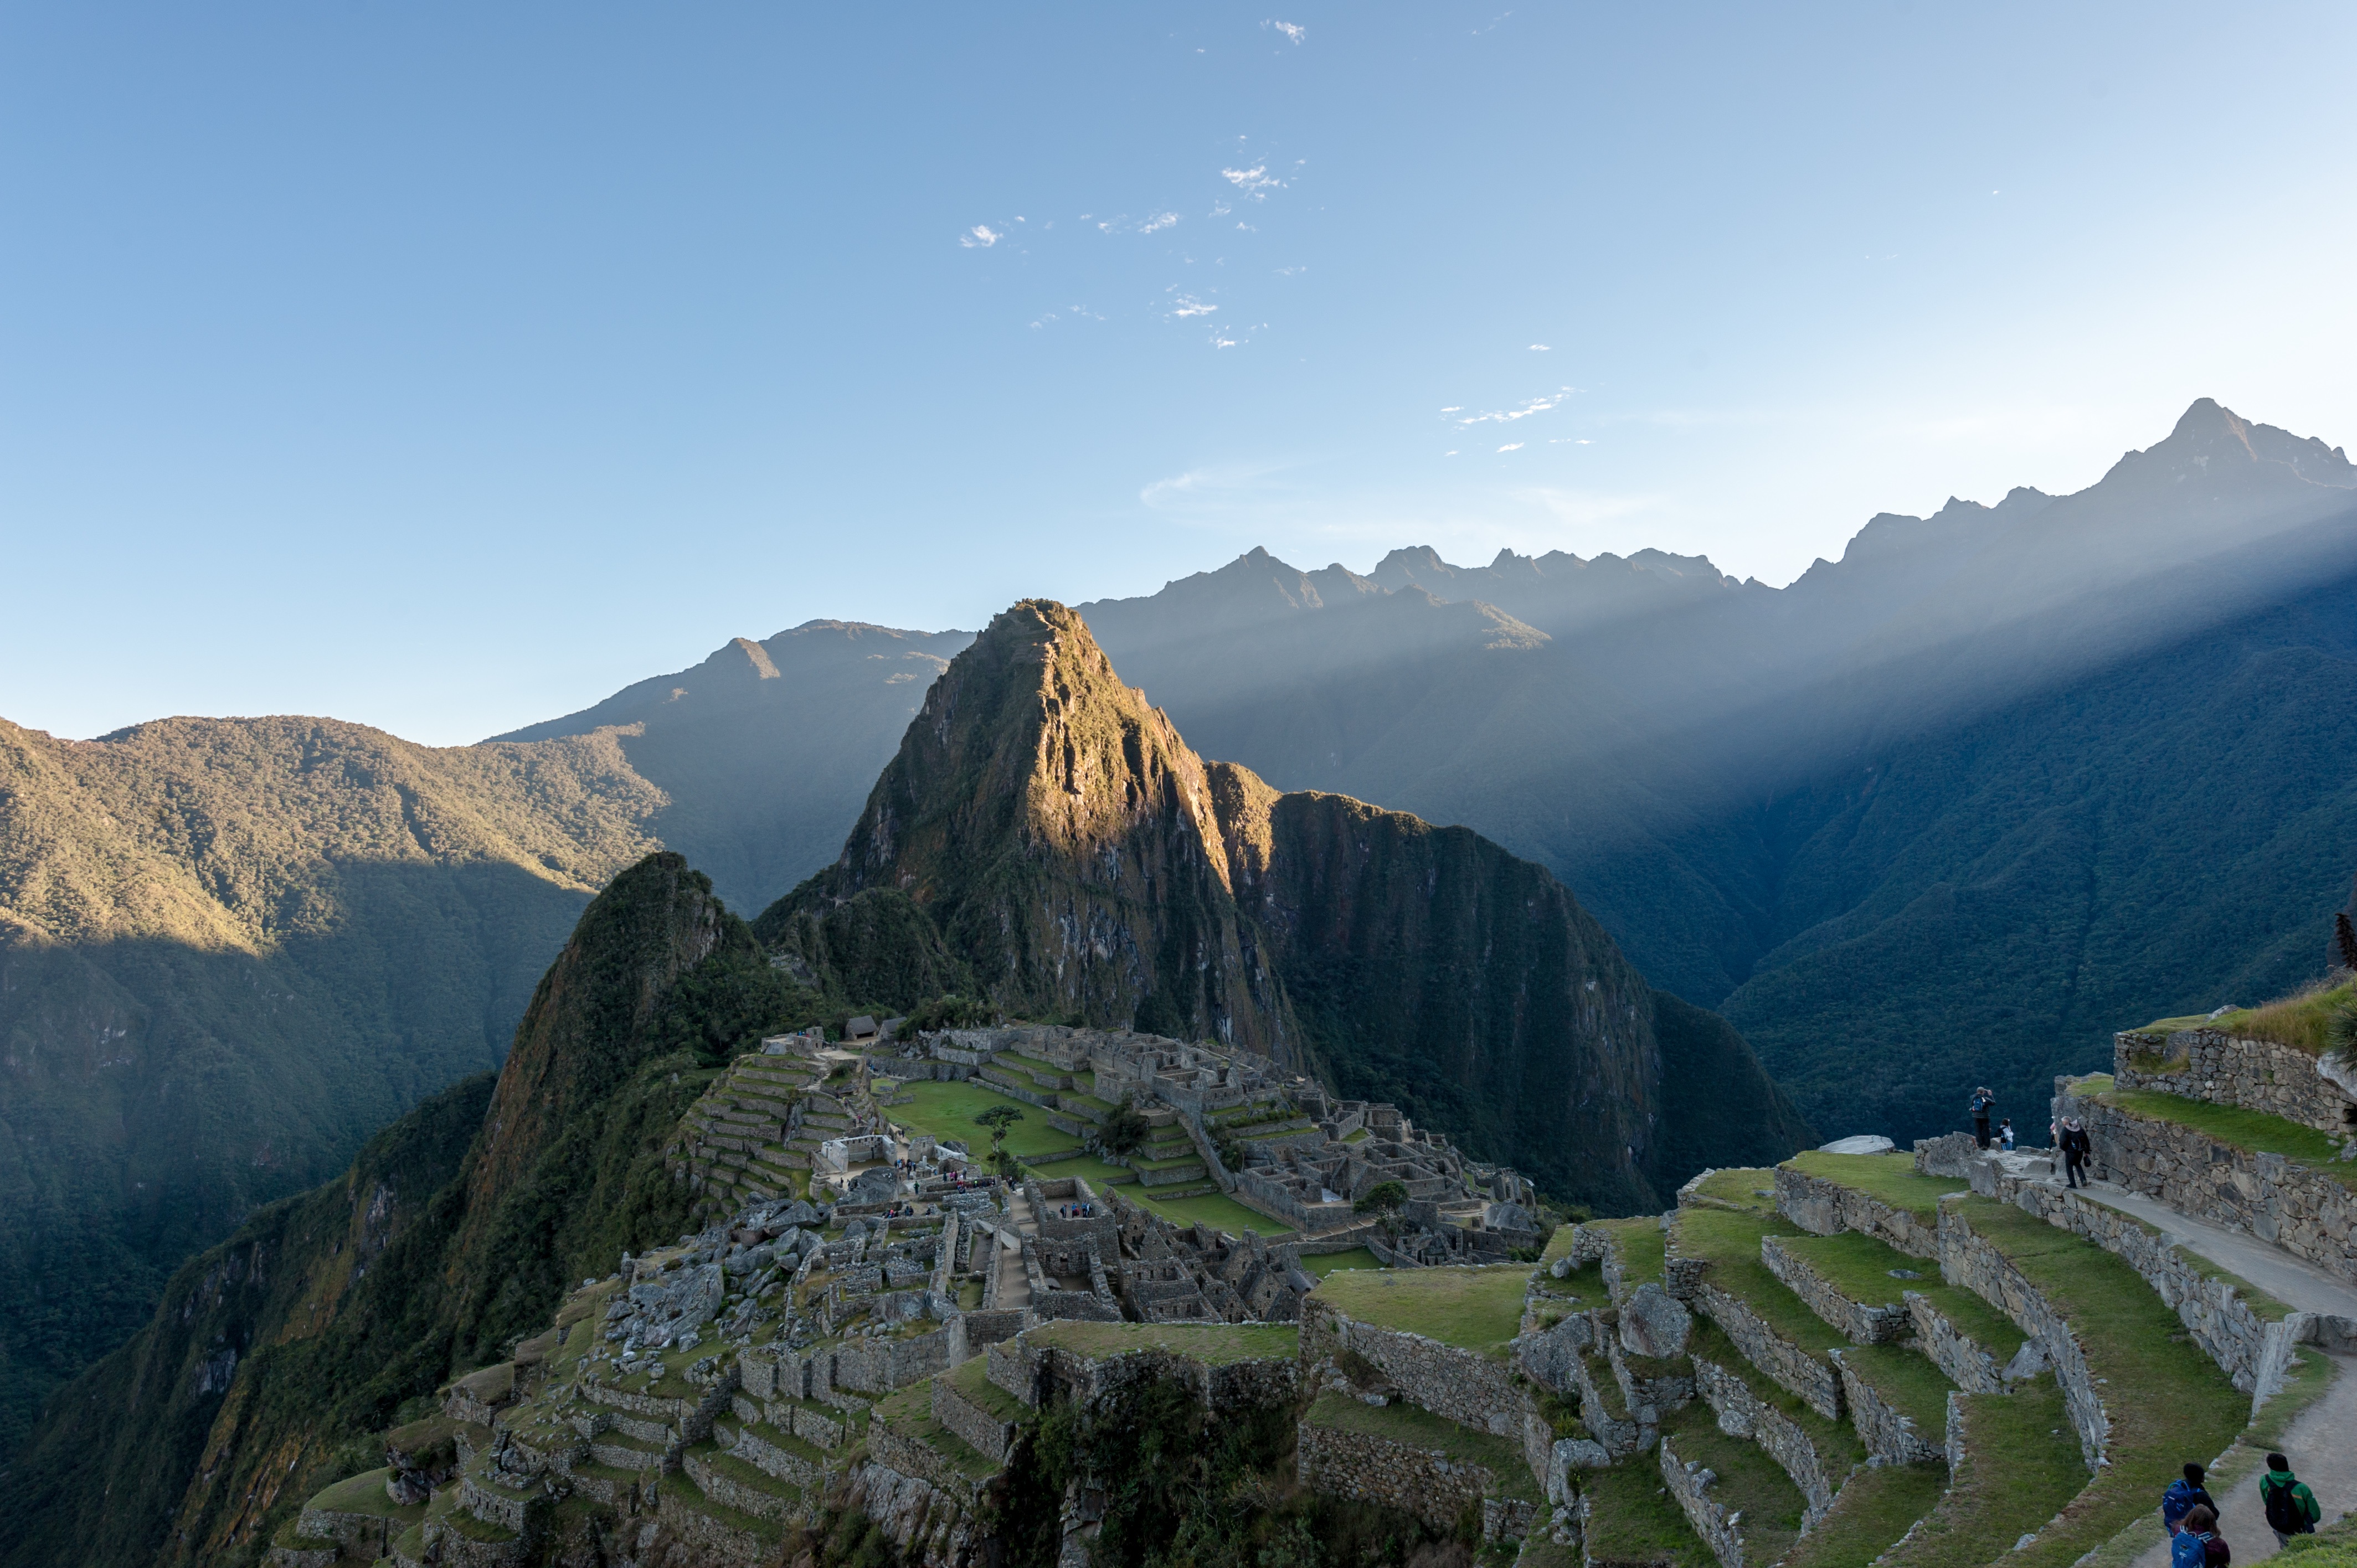
landscape, nature, wilderness, walking, mountain, hill, adventure, valley, mountain range, national park, ridge, summit, alps, plateau, fell, landform, mountain pass, geographical feature, mountainous landforms